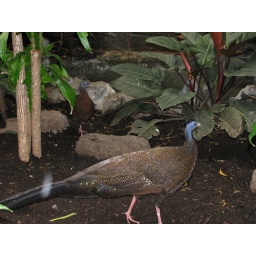
male Great Argus, with female in background (actually his mom)Smithsonian National ZooWashington, DCJune 13, 2009